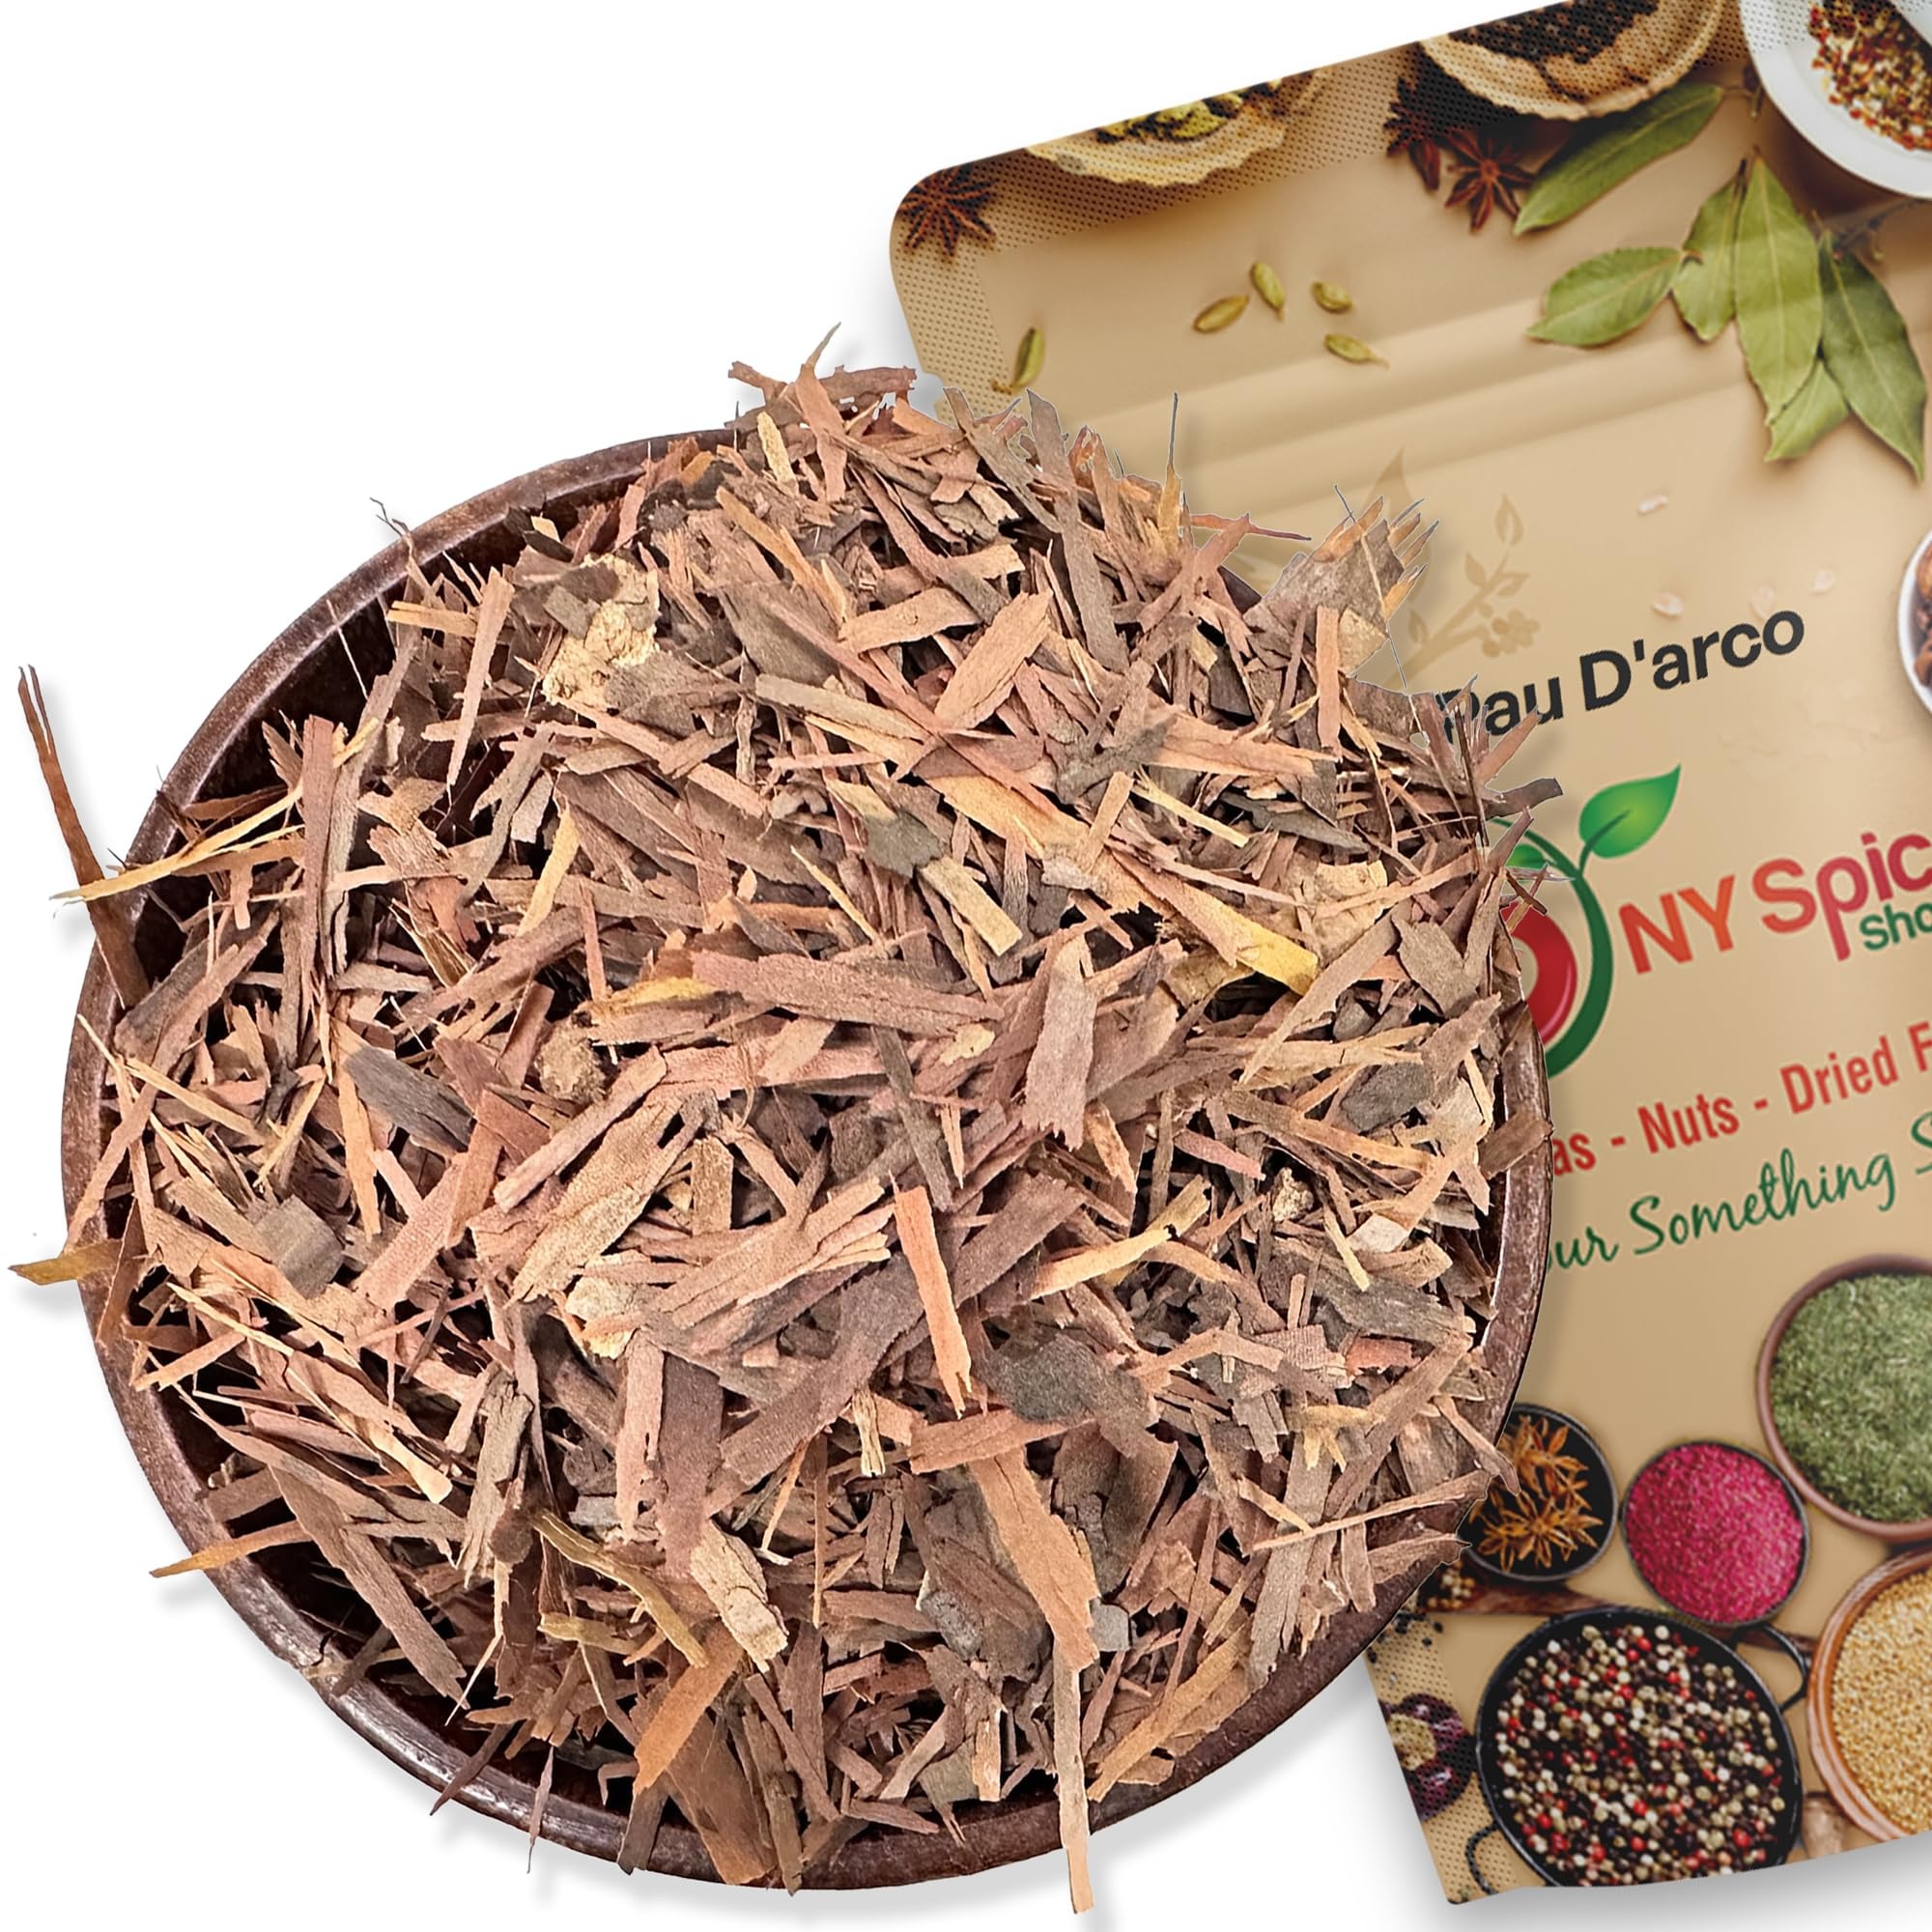
Item Name: NY Spice Shop Pau D'arco/Ipe Roxo - Cut & Sifted - 8 Ounce Pau D’arco Tea Bark - Pau D’arco Herb - Herbal Tea - Inner Bark - Natural Flavor Enhancer - Culinary Gem
Bullet Point 1: 🍂Exotic Flavor Enhancer - Pau D'arco/Ipe Roxo - Cut & Sifted is your passport to a world of culinary creativity. Its distinctive earthy notes and rich, reddish-purple hue will elevate your dishes, infusing them with an exotic twist that captivates the senses.
Bullet Point 2: 🍂Versatile Culinary Ingredients - Don't limit your imagination. Whether used as a seasoning, a savory rub, or a delightful infusion, this cut and sifted herb opens doors to endless culinary possibilities. Its ability to harmonize with various ingredients makes it an essential tool in your kitchen.
Bullet Point 3: 🍂Enhance Your Cart - Elevate your culinary game and embark on a flavorful journey. Pau D'arco/Ipe Roxo - Cut & Sifted inner bark is the secret ingredient you've been searching for. Add it to your cart now and discover a world of exciting flavors that will impress your palate and guests alike!
Bullet Point 4: 🍂Trusted Quality - We take pride in sourcing and processing Pau D'arco/Ipe Roxo with meticulous care. Our commitment to quality ensures that every package delivers freshness and authenticity to your kitchen, guaranteeing a delightful cooking experience.
Bullet Point 5: 🍂Customer Satisfaction Guaranteed - Your satisfaction is our ultimate goal. Join countless satisfied customers who have unlocked the full potential of Pau D'arco/Ipe Roxo - Cut & Sifted in their culinary adventures. Taste the difference, and experience the joy it brings to your dishes. Add to cart now and savor the culinary excellence!
Product Description: <b>Elevate your culinary repertoire with Pau D'arco/Ipe Roxo - Cut & Sifted, a versatile and exotic flavor enhancer. This exceptional herb, derived from the inner bark of Tabebuia trees, boasts a striking reddish-purple hue that adds a visual pop to your dishes.</b><br><br> Unleash your creativity in the kitchen as you explore the myriad culinary possibilities of this premium ingredient. Its earthy, aromatic notes make it a superb seasoning, a delightful rub, or a captivating infusion. Whether you're crafting savory dishes, soups, sauces, or even beverages, this cut and sifted herb effortlessly elevates your creations.<br><br> Enhance your culinary journey by adding Pau D'arco/Ipe Roxo - Cut & Sifted to your cart today. Discover the secret of renowned chefs and home cooks alike as you infuse your dishes with its captivating flavors and vibrant colors. Unlock a world of exotic tastes that will tantalize your taste buds and impress your guests.<br><br> Rest assured, our commitment to quality ensures that each package delivers freshness and authenticity to your kitchen. We take pride in sourcing and processing Pau D'arco/Ipe Roxo with meticulous care, so you can rely on consistent excellence in every use.<br><br> <b>Join the ranks of our satisfied customers who have experienced the culinary magic of Pau D'arco/Ipe Roxo - Cut & Sifted. Taste the difference, elevate your cooking, and embark on a flavorful adventure. Your culinary satisfaction is our guarantee. Add to cart now and savor the excellence</b><br><br>
Value: 8.0
Unit: Ounce

Price: 10.99